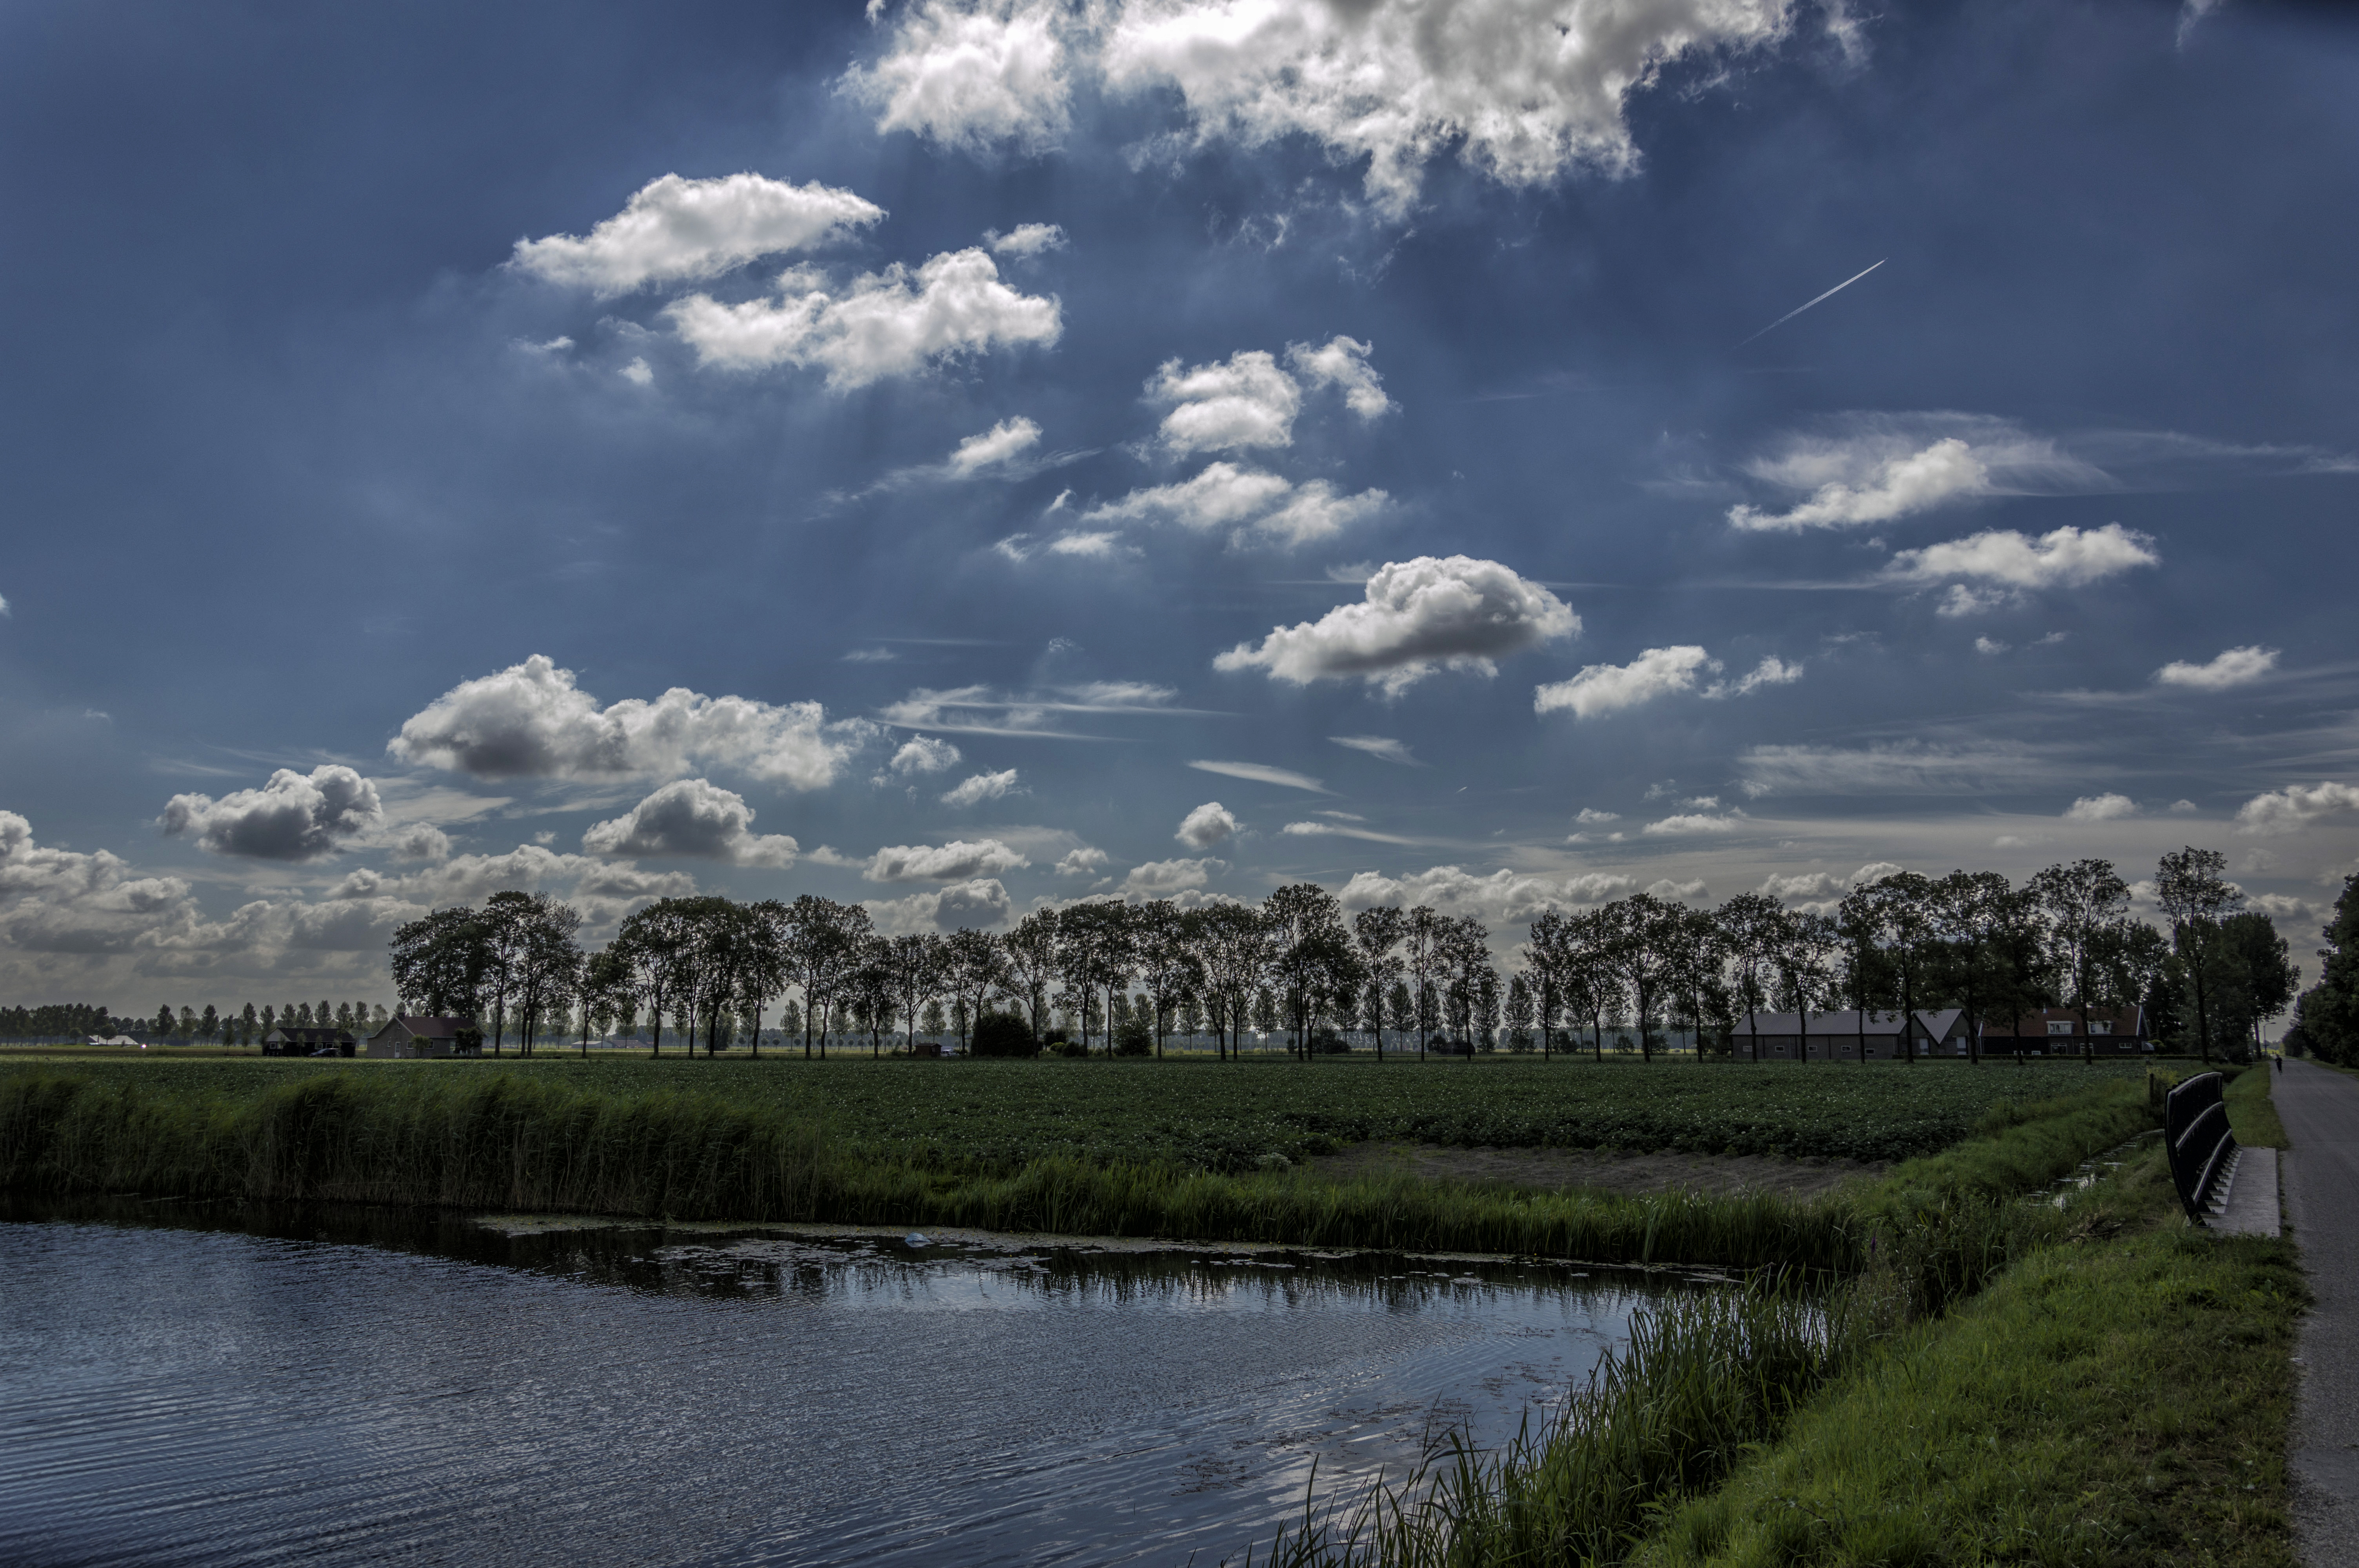
landscape, sea, tree, water, nature, grass, outdoor, horizon, mountain, cloud, sky, photography, sunlight, morning, hill, lake, river, mountain range, reflection, reservoir, nikon, nederland, netherlands, clouds, zuidholland, outdoorphotography, wetland, backlight, loch, wolken, paulvandevelde, pdvandevelde, padagudaloma, natuurfotografie, dordrecht, biesbosch, nederlandinfotos, hollandse, rural area, landform, meteorological phenomenon, geographical feature, atmospheric phenomenon, mountainous landforms